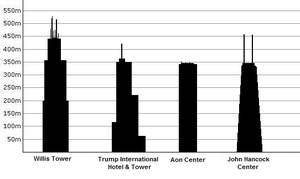
Le Trump International Hotel and Tower est un gratte-ciel résidentiel et hôtelier situé au 401 North Wabash Avenue dans le secteur de Near North Side à Chicago, dans l'État de l'Illinois aux États-Unis. Le gratte-ciel porte le nom de son propriétaire, le multimilliardaire américain et 45ᵉ président des États-Unis Donald Trump.